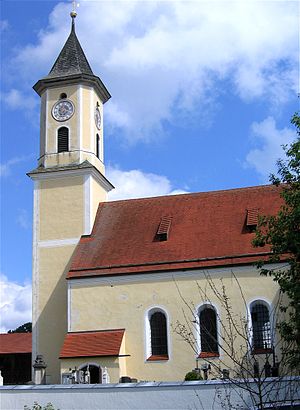
Egling / Fotogalerie
Egling er en kommune i Landkreis Bad Tölz-Wolfratshausen i den sydlige del af Regierungsbezirk Oberbayern i den tyske delstat Bayern, med godt 5.200 indbyggere.